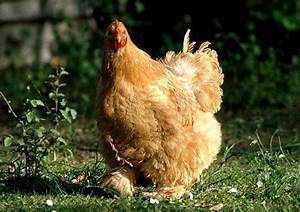
chicken